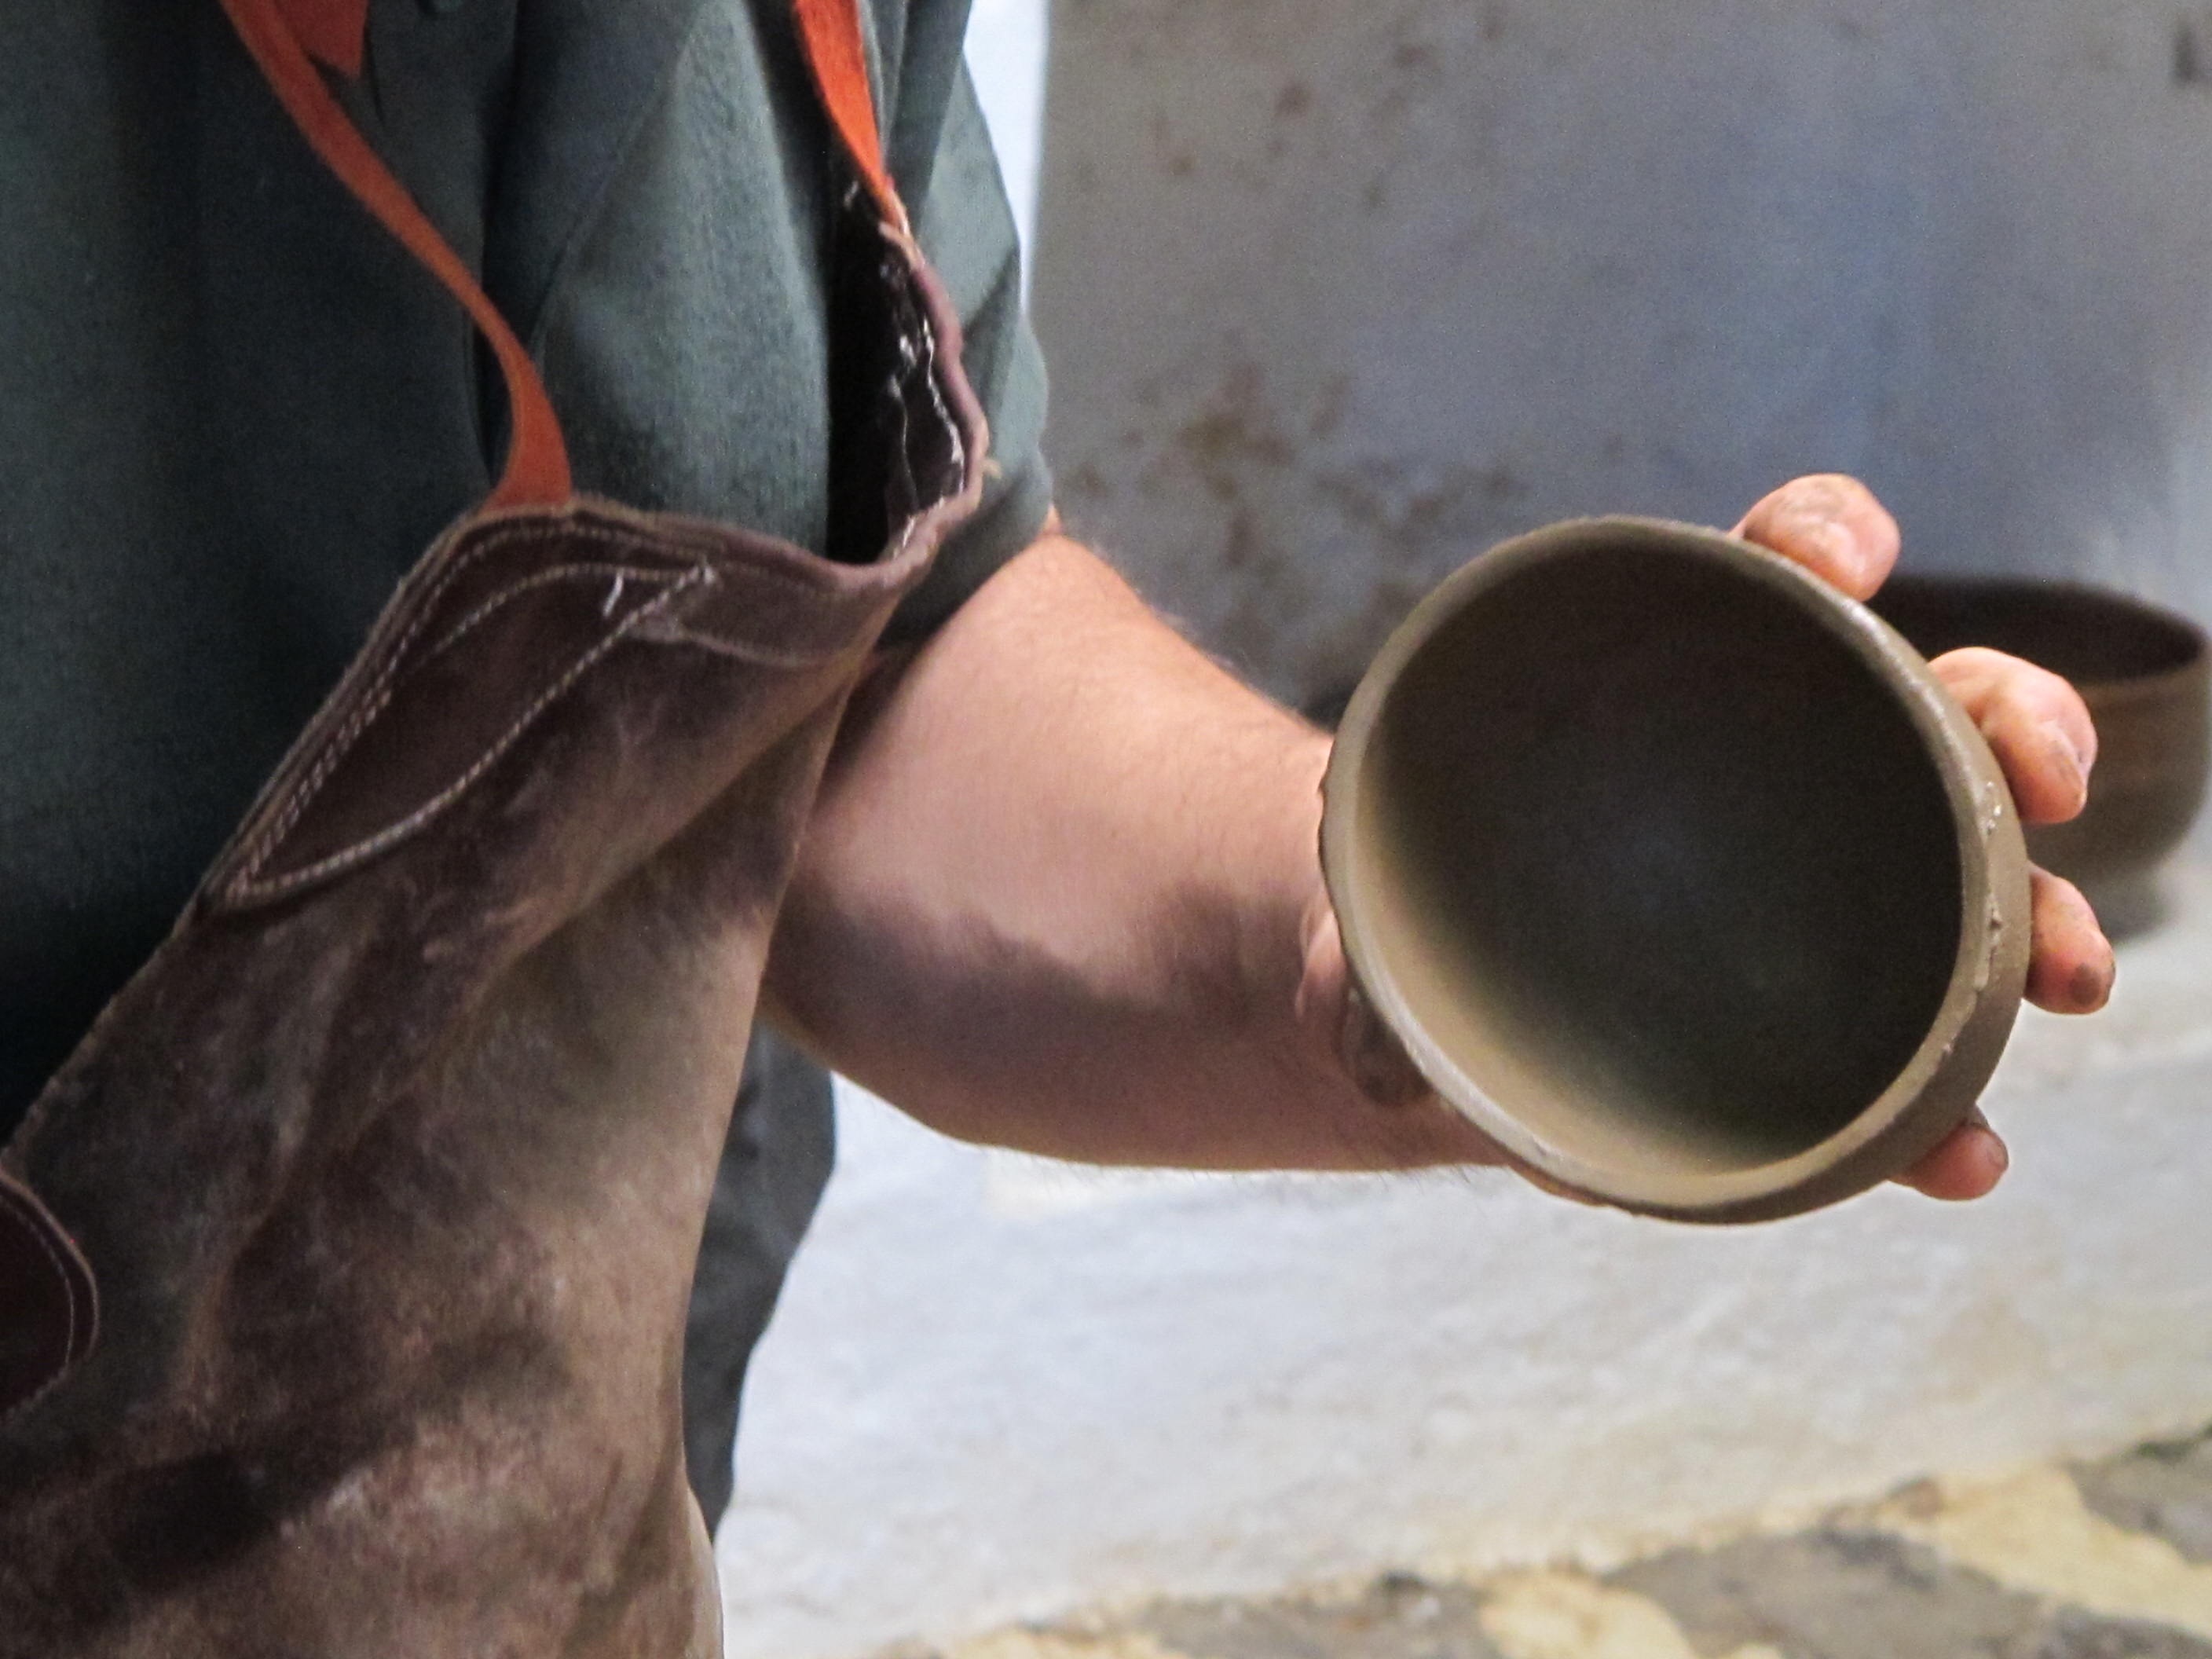
leg, horn, vessel, craft, arm, material, shell, musical instrument, human body, sound, hand labor, tonkunst, potters, hand drum